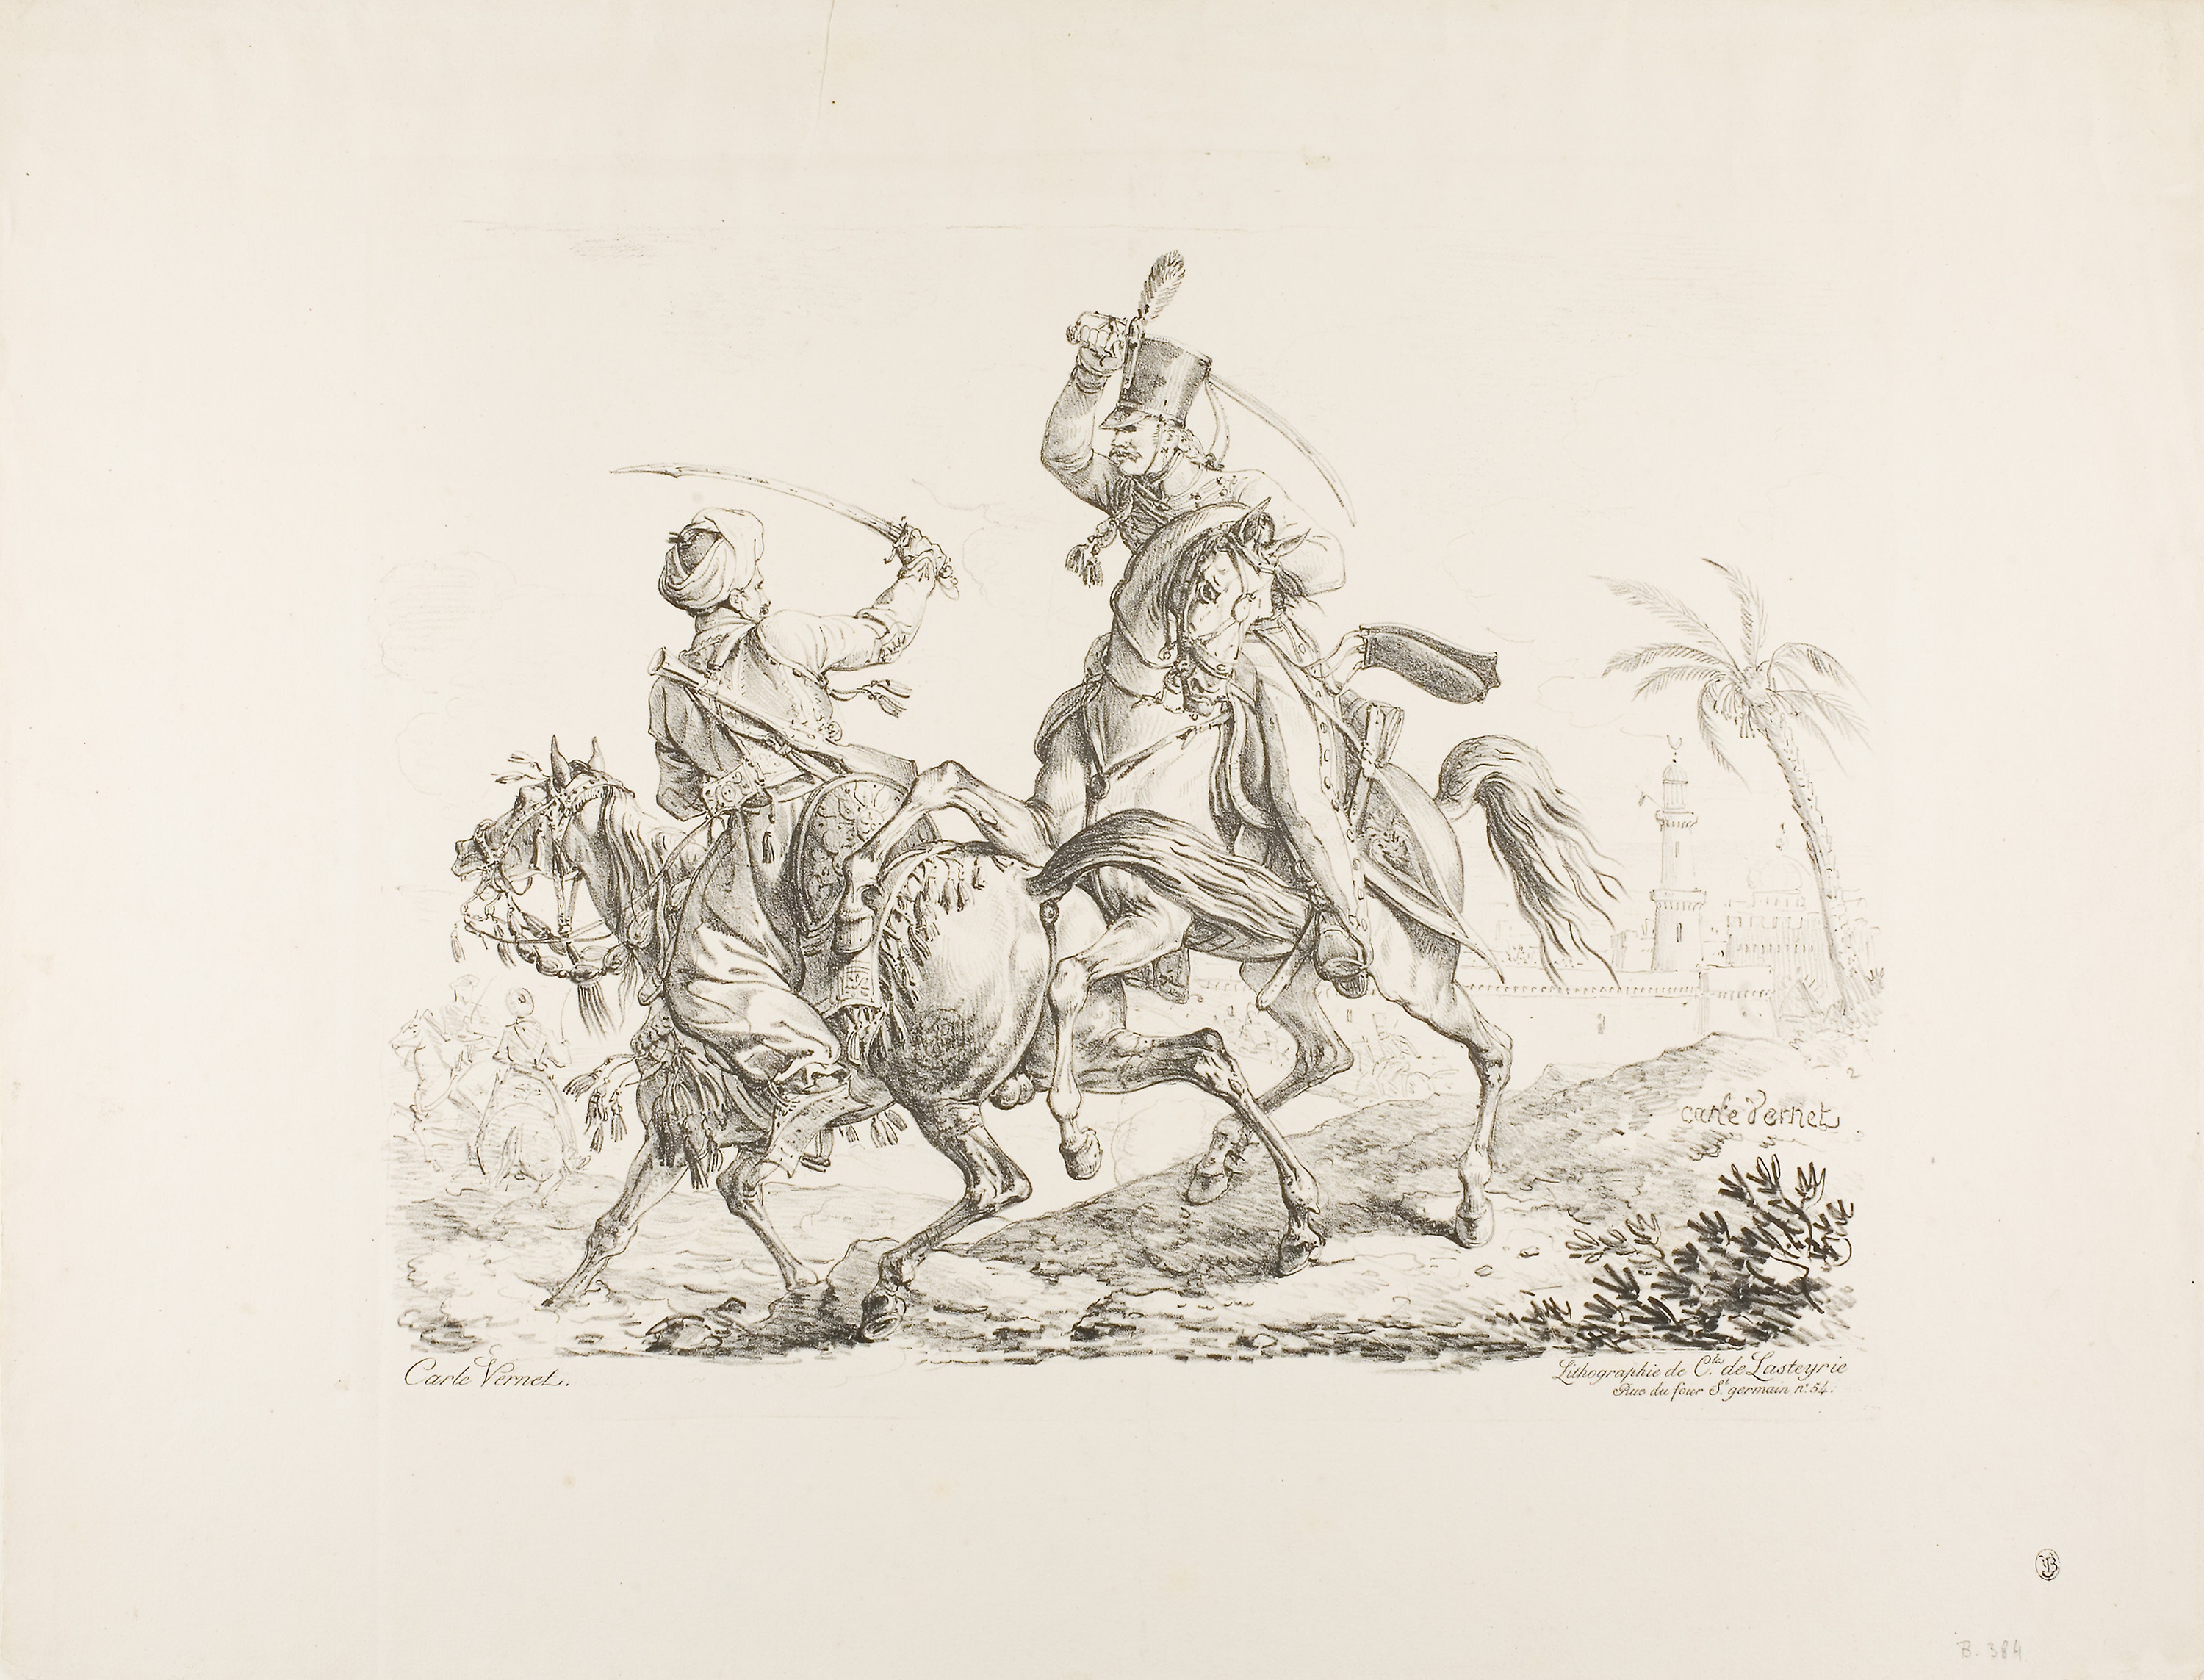
art, drawing, black and white, illustration, sketch, figure drawing, artwork, costume design, fictional character, visual arts